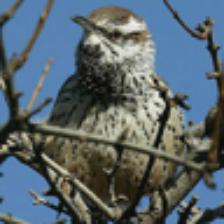
Label: NonHuman